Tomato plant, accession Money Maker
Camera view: tilt-top (135 deg); turntable rotation: 330 degrees
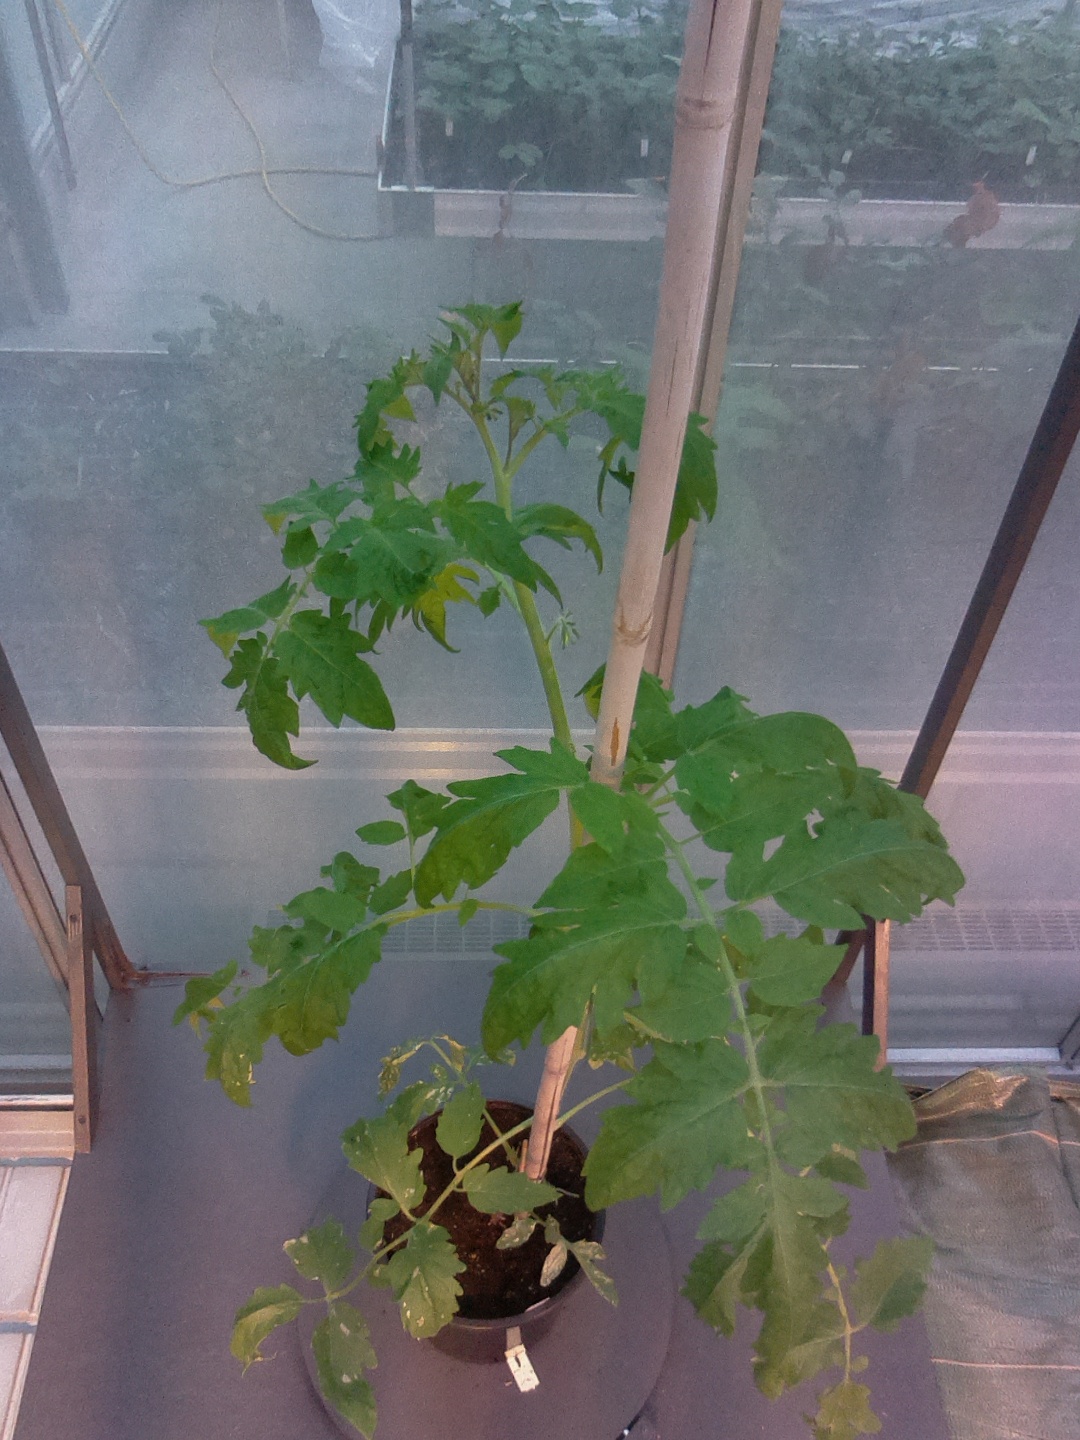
BBCH growth stage 53: 3 inflorescences visible